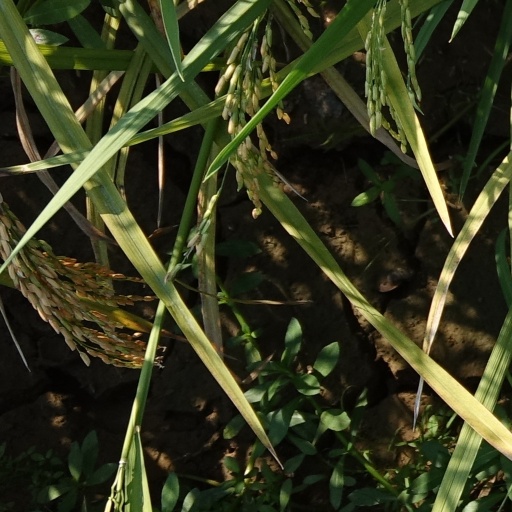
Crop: rice